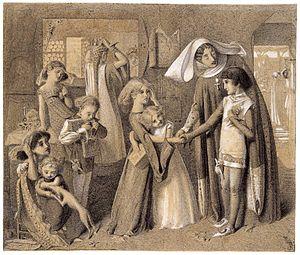
La Vita nuova ou la Vie nouvelle est la première œuvre sûrement authentique de Dante Alighieri. Elle fut écrite entre 1293 et 1295. Cette œuvre est un prosimètre, c'est-à-dire un texte dans lequel alternent vers et prose.
4 juillet : le pape Grégoire X reçoit à Lyon des ambassadeurs d'Abaqa. Il tente en vain d'associer les Mongols de Perse et l'empereur byzantin Michel Paléologue à la croisade.